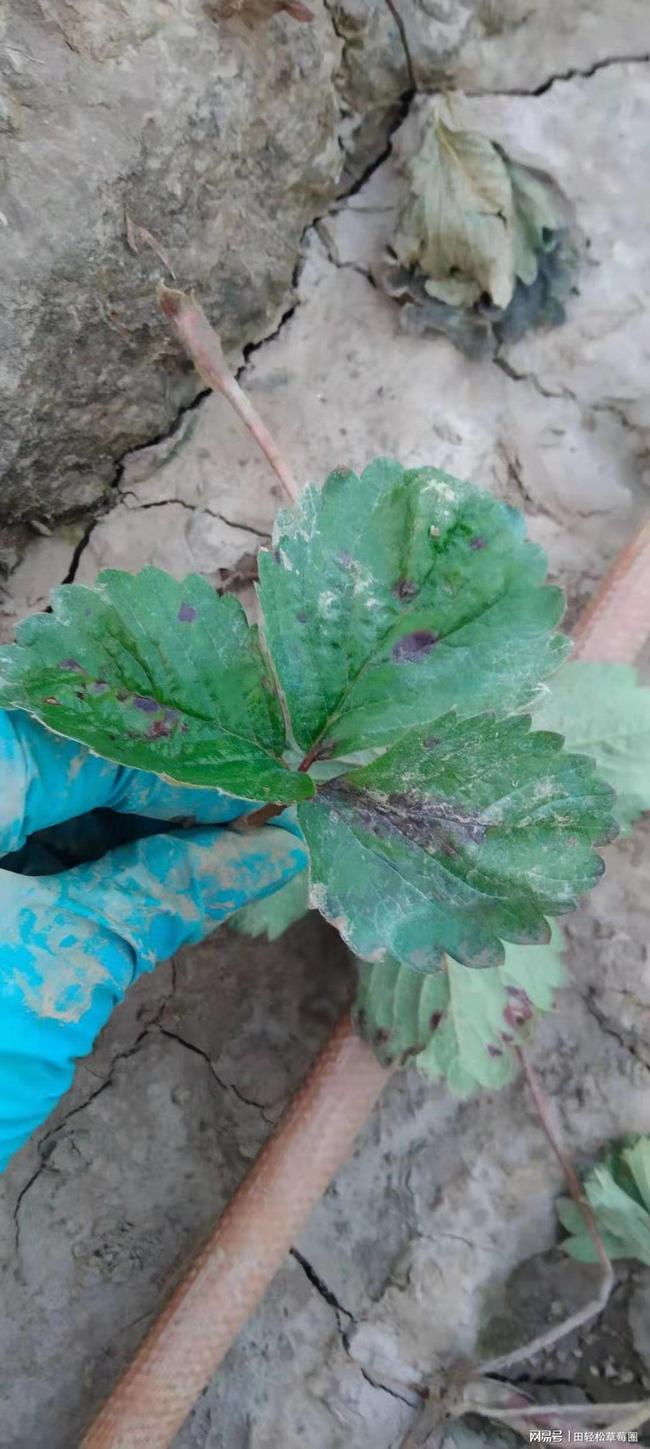
Plant: Strawberry
Disease: strawberry anthracnose